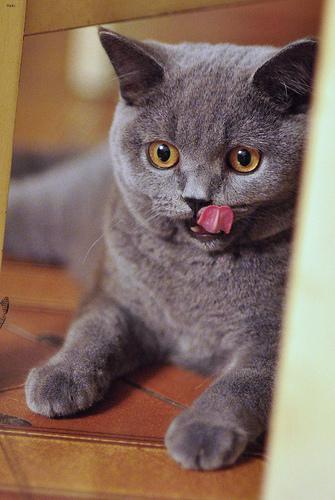
British Shorthair